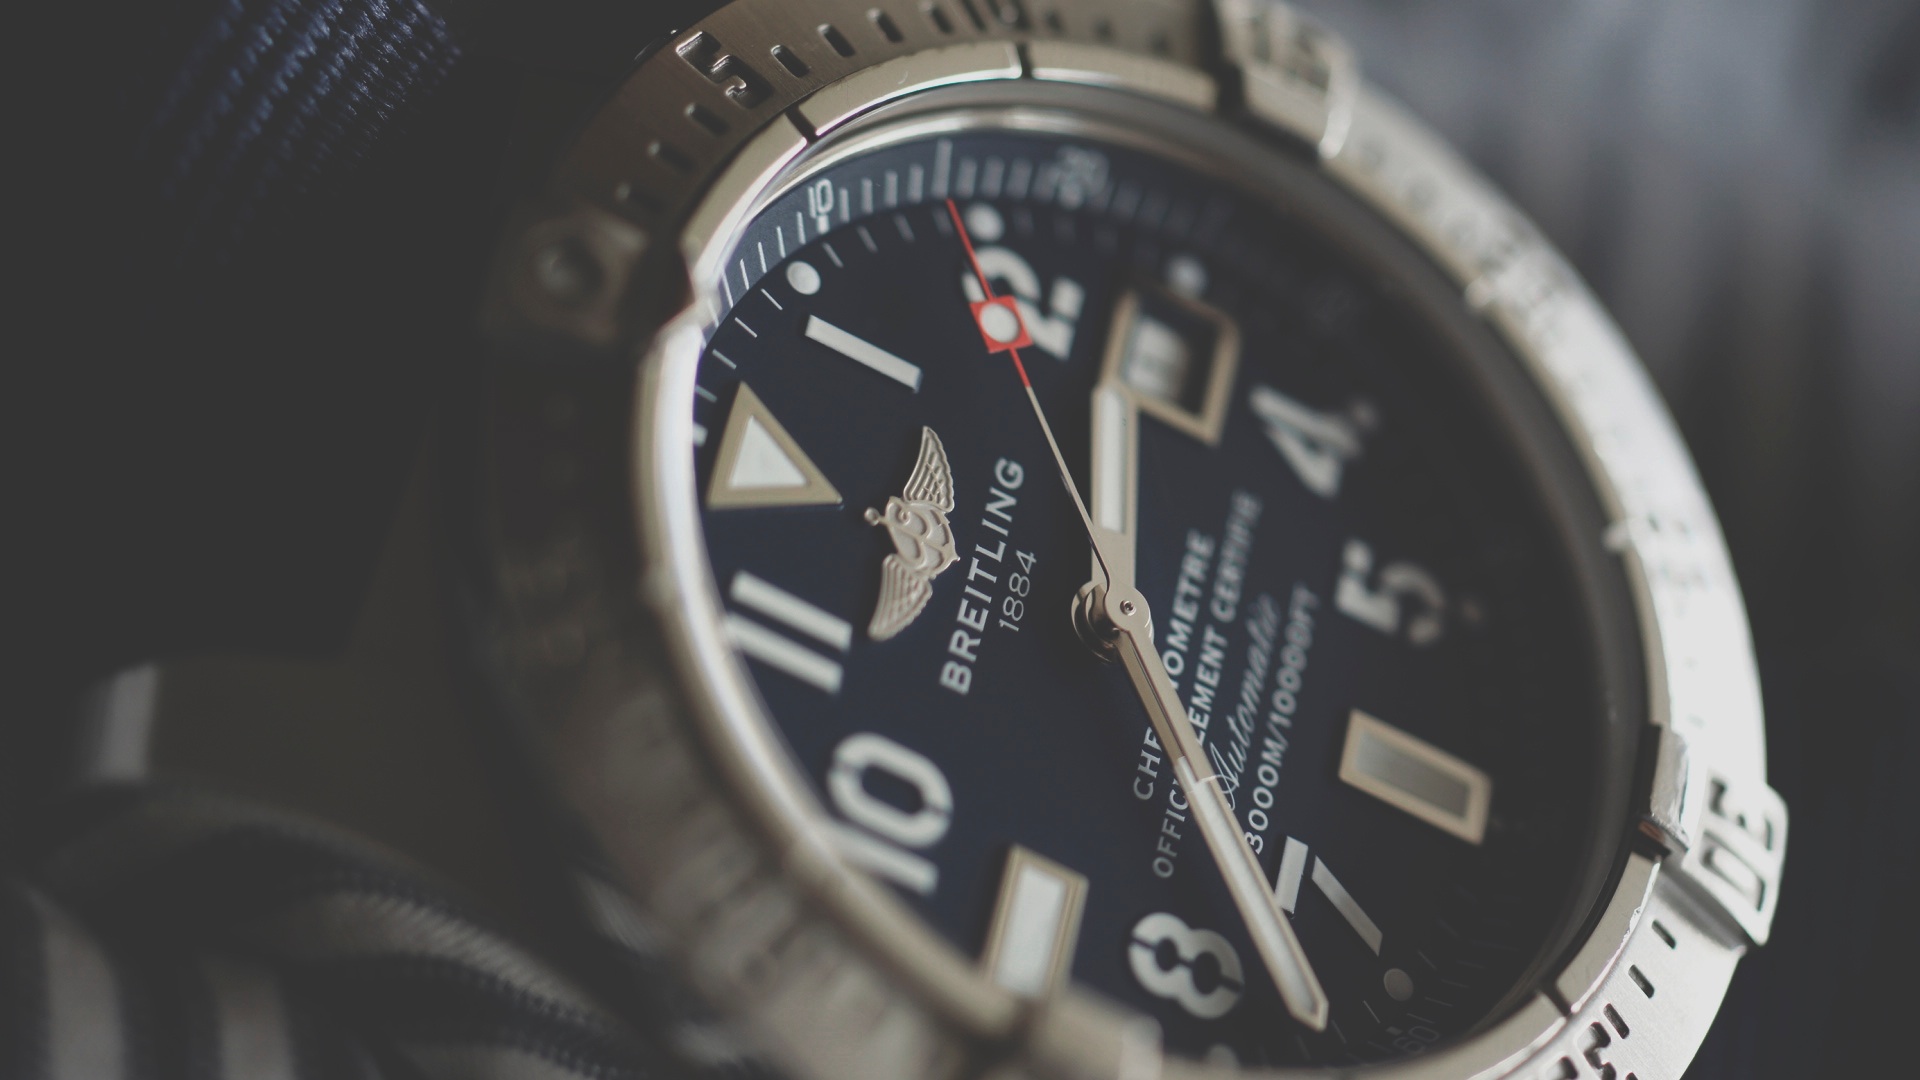
watch, hand, time, object, black, timepiece, measurement, brand